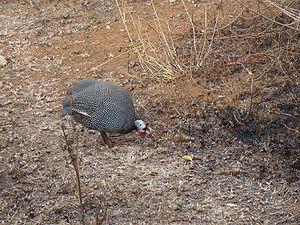
La pintade domestique est une volaille originaire d'Afrique. Elle est la forme domestiquée de la pintade de Numidie et est apparentée à d'autres gibiers à plumes tels que les faisans, les dindes et les perdrix. Bien que la période de sa domestication ne soit pas connue, il existe des preuves que la pintade domestique était présente en Grèce au Vᵉ siècle av. J.-C.